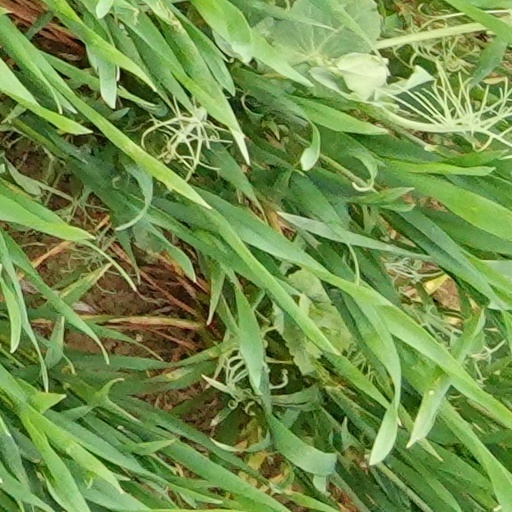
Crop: wheat